Hornsea

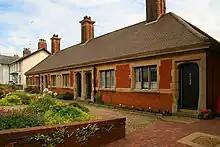
Pickering Almshouses, built 1908 (2008)

By the early 1900s the old town centred on the Market Place had grown little, but new developments had been built near Hornsea Town railway station, specifically the new streets of Eastbourne, Burton, and Alexandra Road; additionally a new estate had been built at the sea front, north of the old road to the sea along Cliff Road – this included the (new) Marine Hotel, as well the promenade and gardens parallel to the new Flamborough Terrace Road and the new (1907) sea defences. The promenade and gardens (Victoria Gardens) were begun in the 1890s. The 'Floral Hall' was added to the seafront gardens in 1913 – both the gardens and hall were extended in 1928.